Alice Hutchins (gardener)

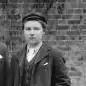
Hutchins in 1898 at Kew

Alice Hutchins (c. 1870 – 24 January 1944) was one of the two first women gardeners hired at Kew Gardens in 1896.